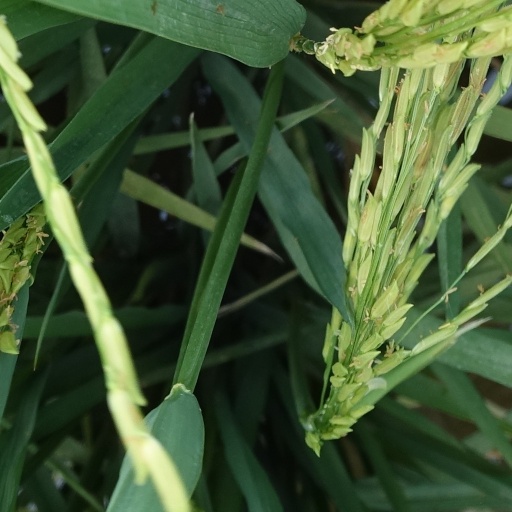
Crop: rice